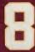
Number: 8